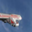
Label: airplane